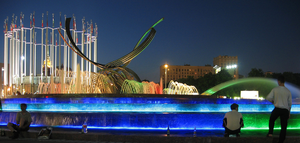
Fontaine au Square d'Europe, Moscou, illuminée le soir, avec quelques personnes à proximité. L'auteur de la sculpture métallique L'Enlèvement d'Europe ( cadeau de la Belgique à la ville de Moscou) est fr:Olivier Strebelle."
La place de l'Europe est une place de Moscou située dans le quartier de Dorogomilovo du district administratif ouest. Elle est bordée de la gare de Kiev, de l'hôtel Slavianskaïa, du square de Kiev et de la Moskova que l'on traverse sur une passerelle vitrée construite en 2001 et appelée le pont Bogdan Khmelnitski.
Olivier Strebelle, né le 20 janvier 1927 à Uccle et mort le 29 juillet 2017, est un sculpteur belge.